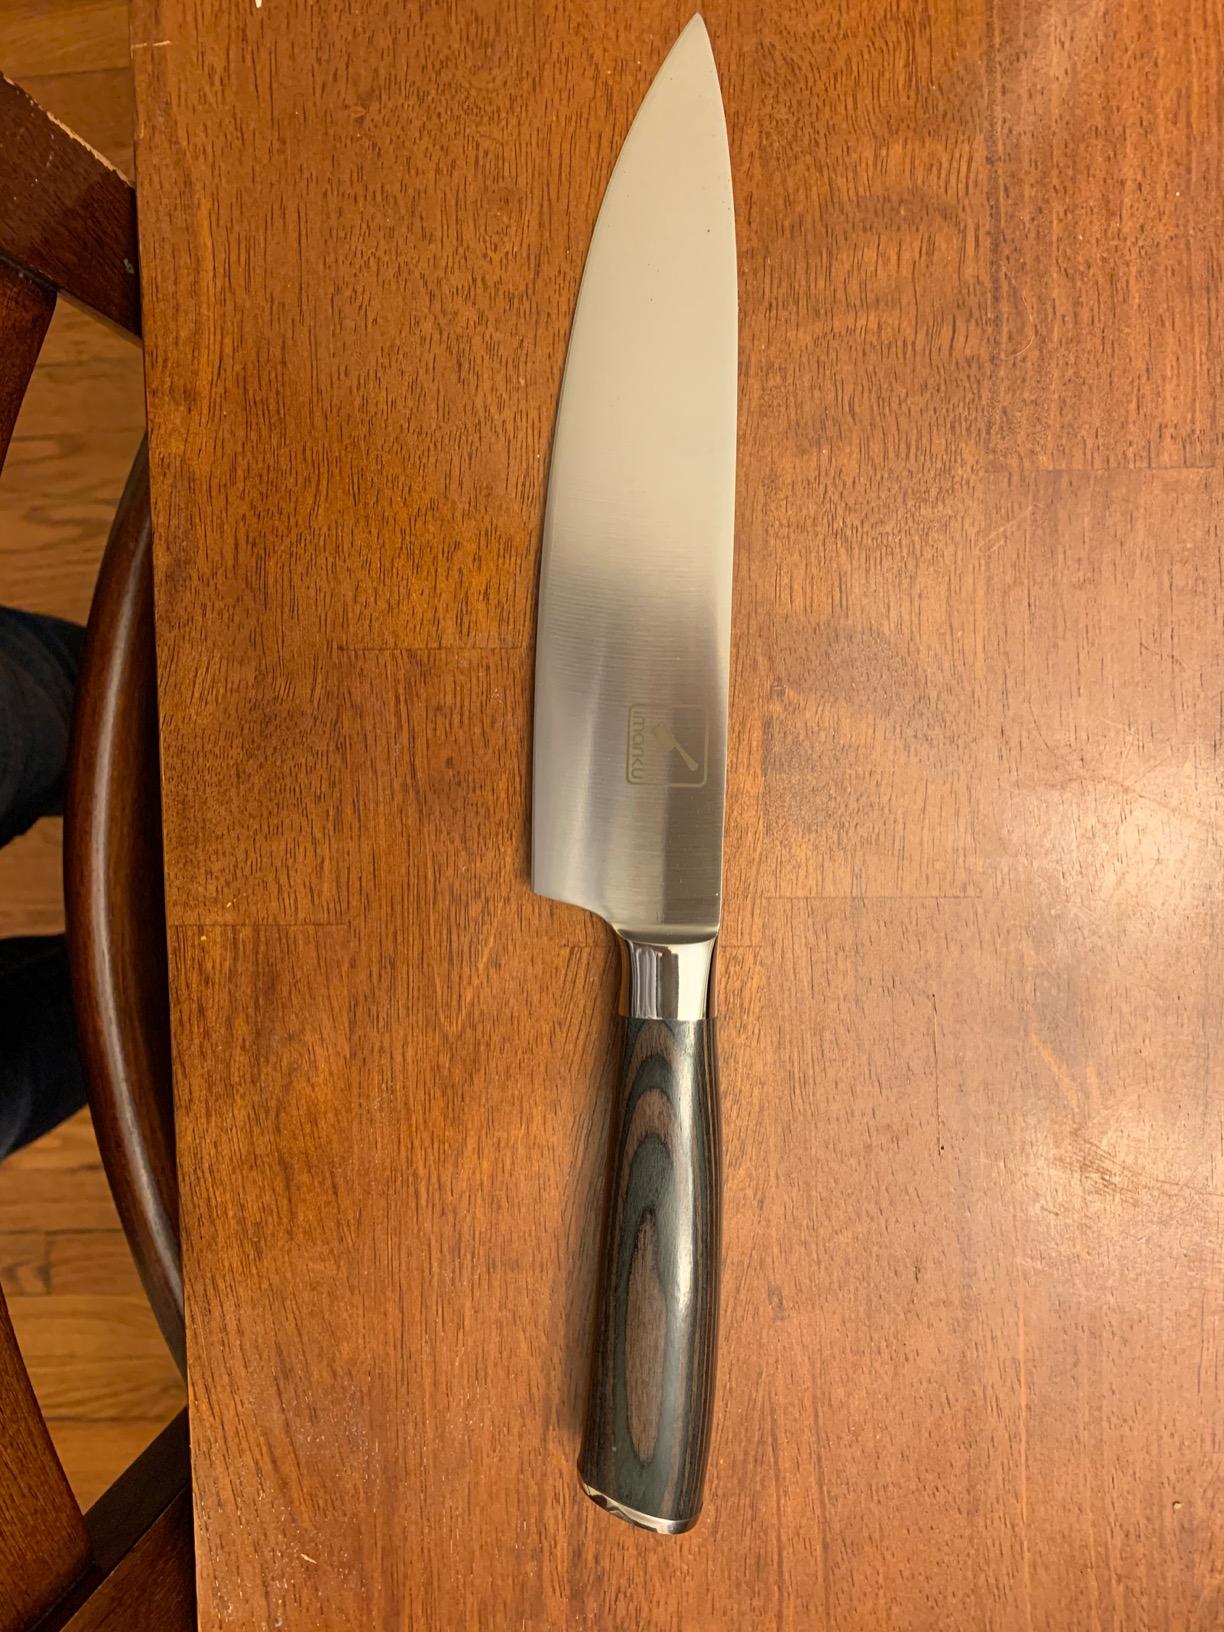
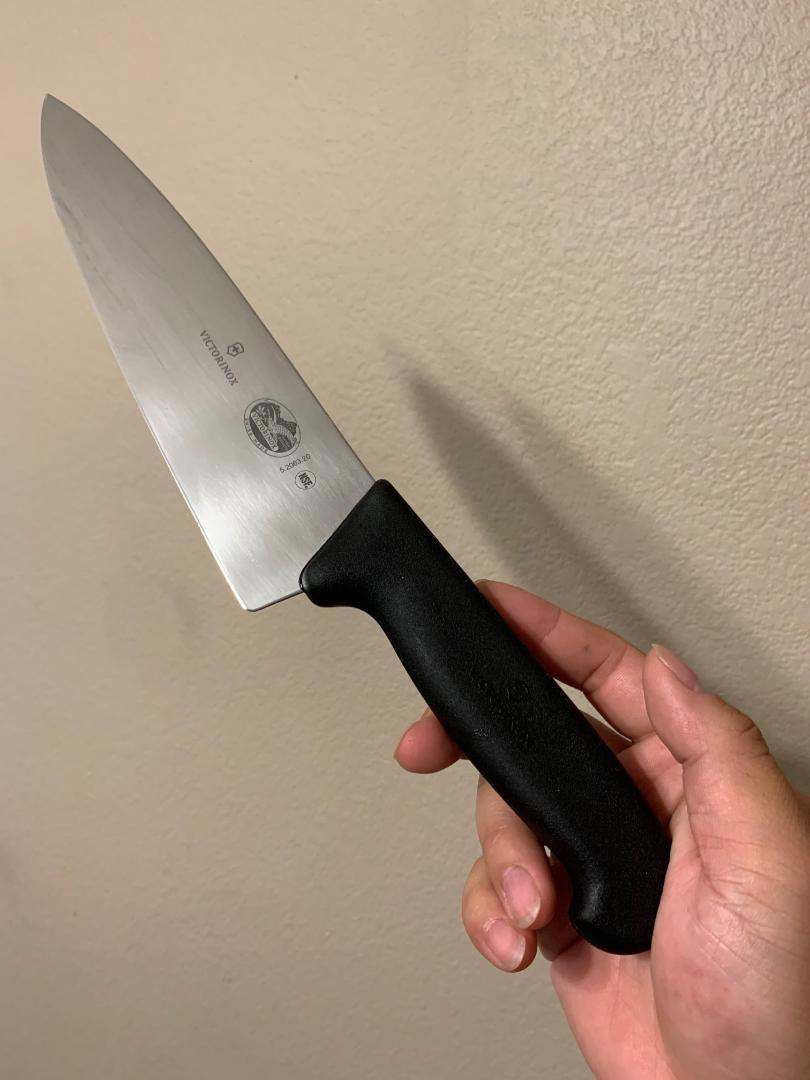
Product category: items_knife
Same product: no